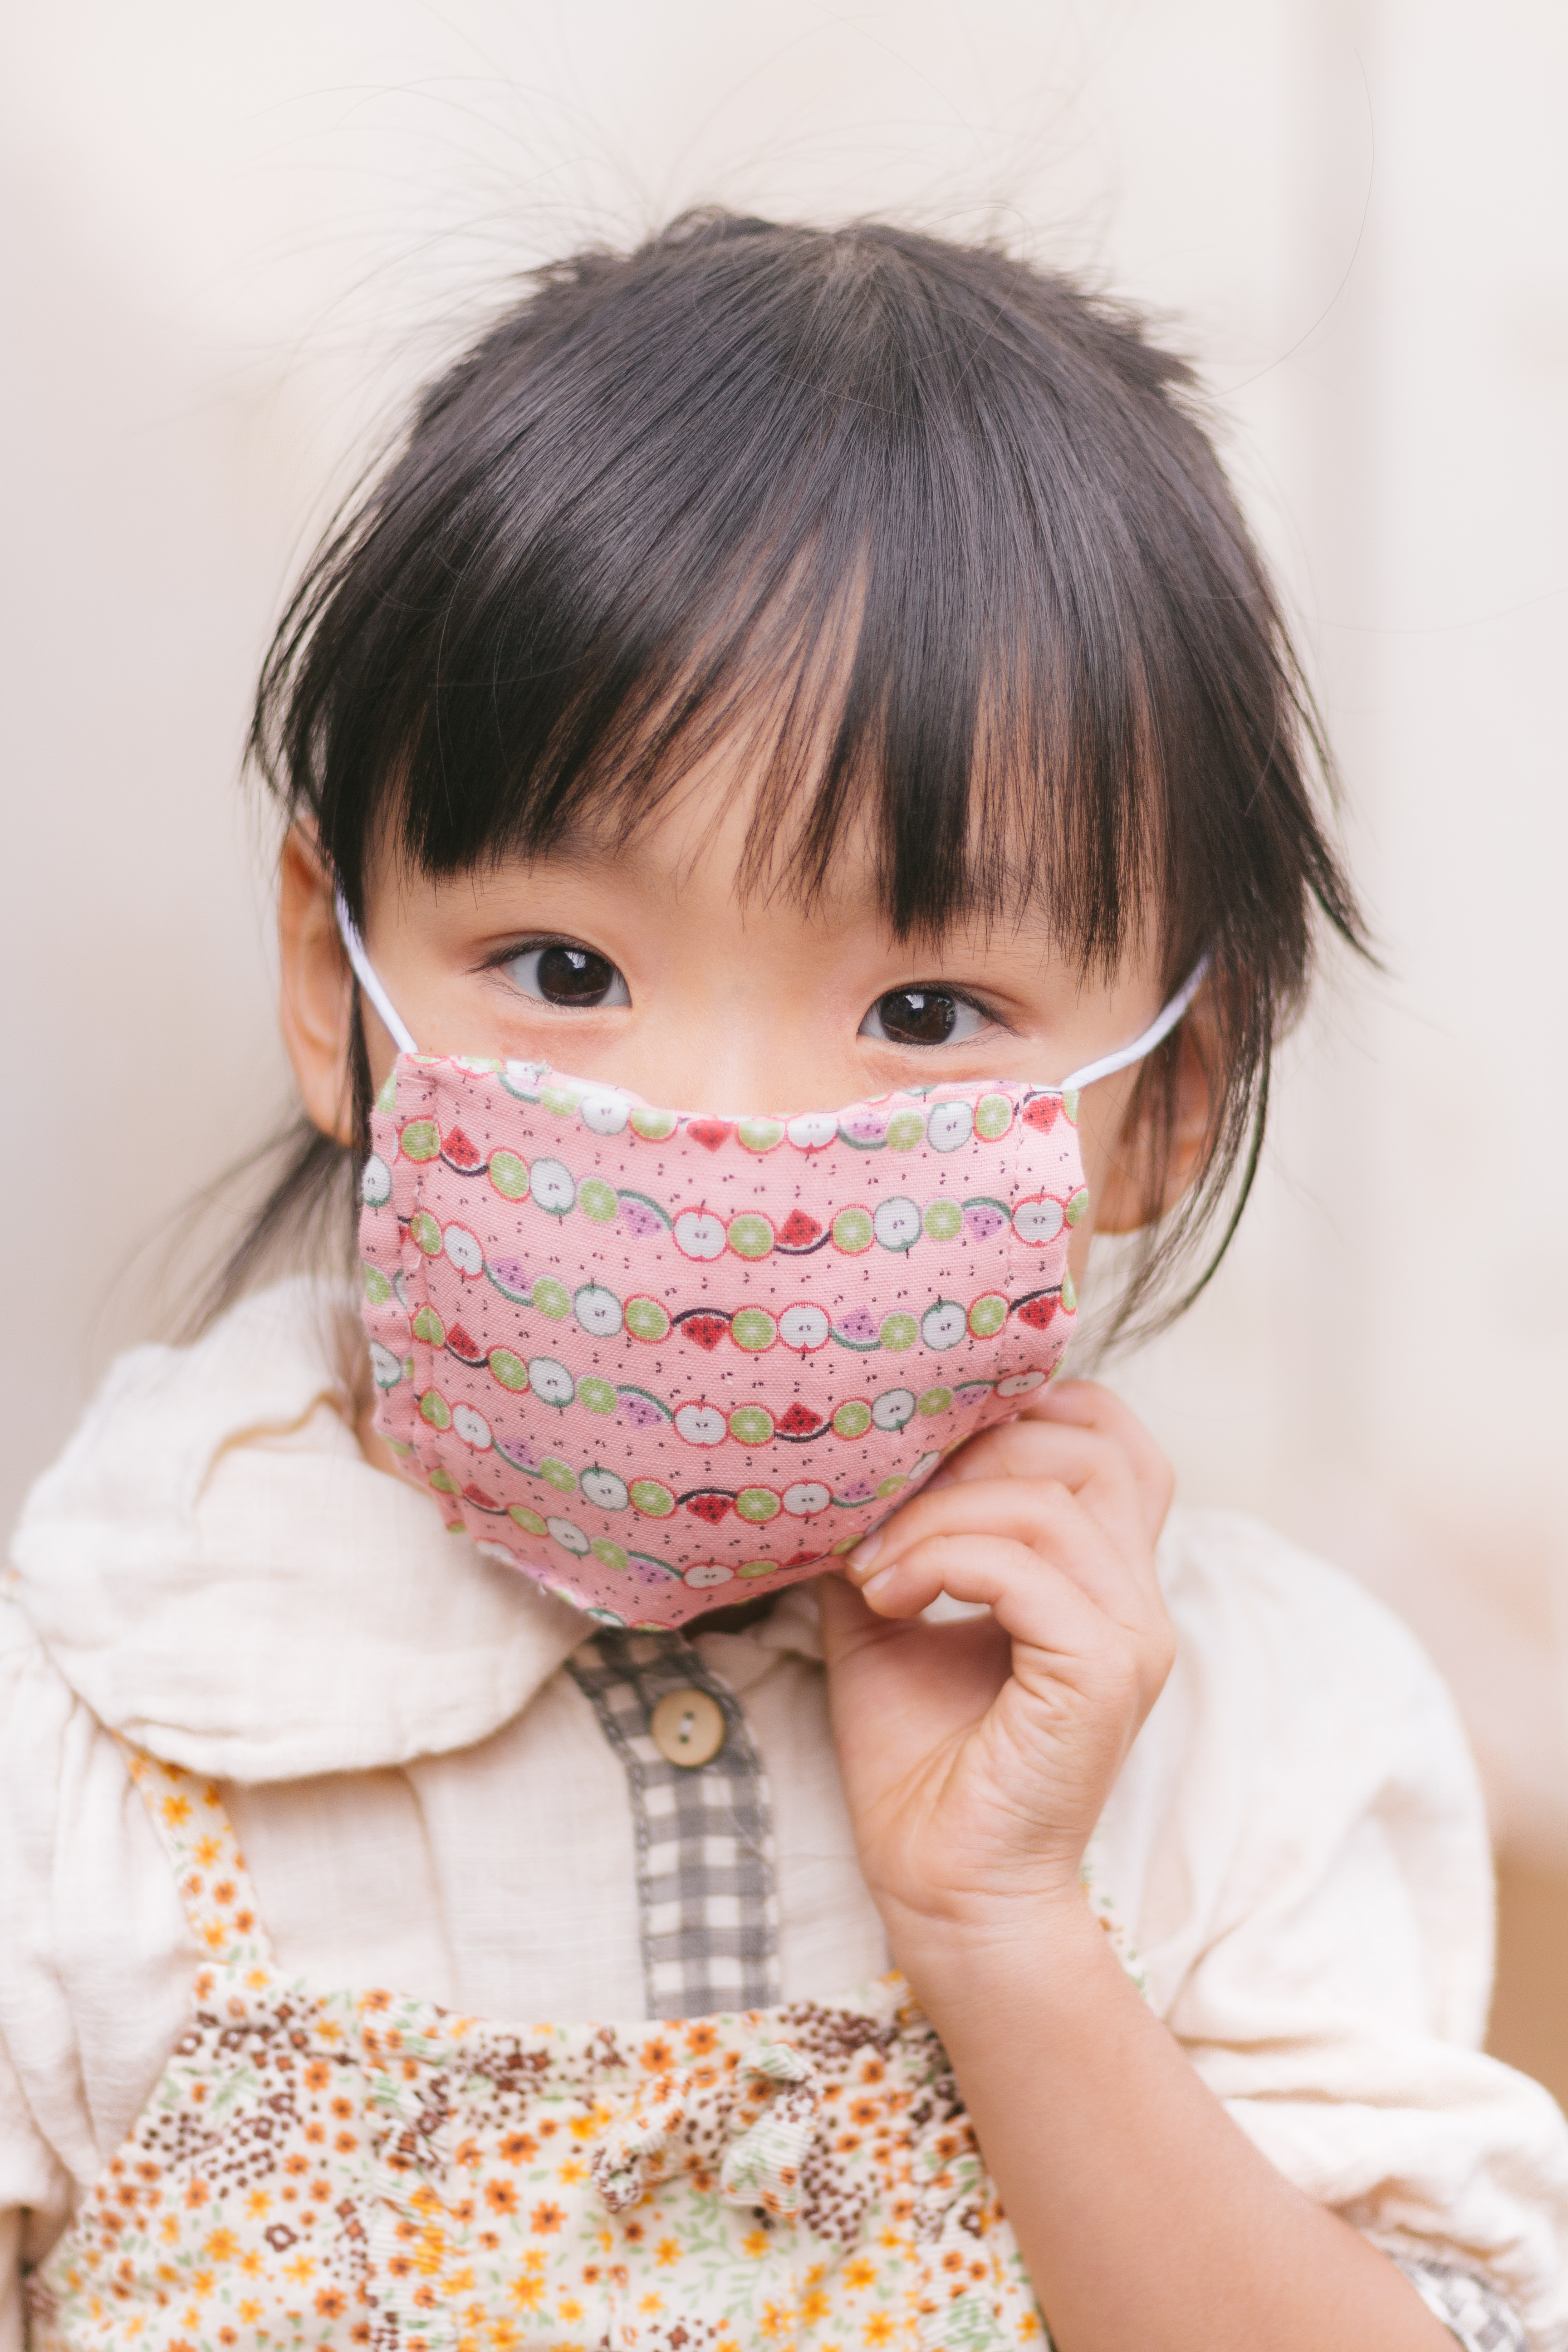
girl, child, face, nose, cheek, head, skin, beauty, toddler, baby, mouth, neck